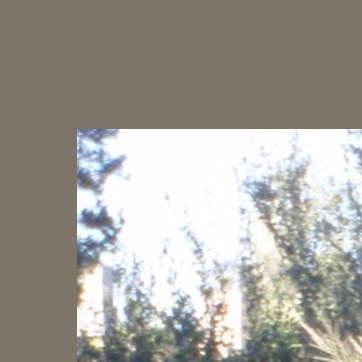
Material: sky